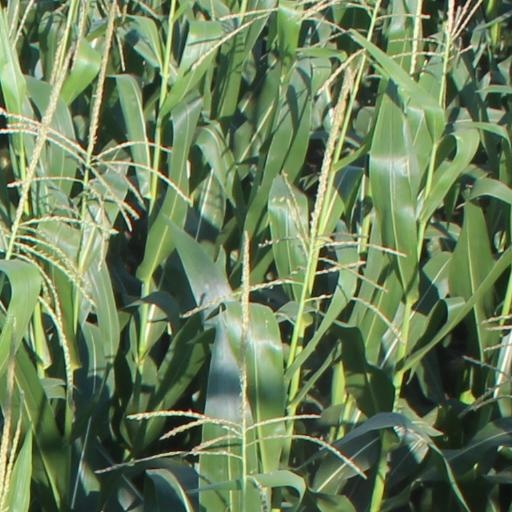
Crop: maize; corn